Alina Boz

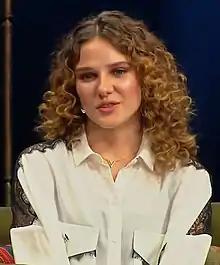
Boz on Tolga Çevik's "Tolgshow" in 2018

Alina Boz (born 14 June 1998) is a Russian-born Turkish actress. She gained recognition for her work as Eda in the Netflix series "Aşk 101" and Mahur Türel in the TV series "Maraşlı".